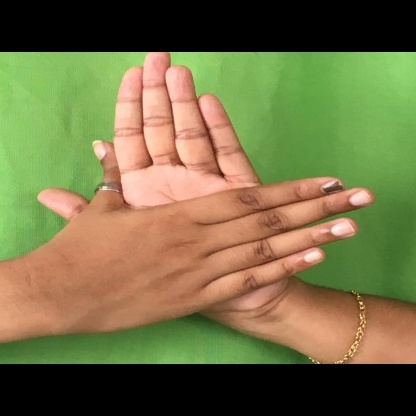
Mudra: Chakra